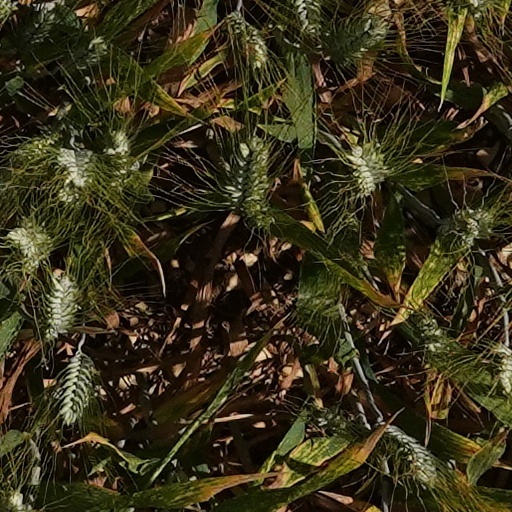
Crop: wheat